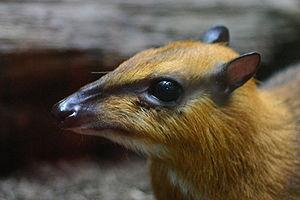
Tragulus napu, communément appelé Grand chevrotain malais, Grand cerf-souris ou Napu, est une espèce de mammifères herbivores de la famille des Tragulidae, identifiée en 1822 en Asie du Sud-Est.
La cuisine thaïlandaise, bien que semblable en certains points avec celle de ses voisins chinois, indiens et birmans, se démarque par des saveurs et ingrédients originaux : curry, menthe, citronnelle, coriandre, basilic rouge. Pimentée à l'excès pour le palais occidental et presque toujours accompagnée de nuoc mam, elle rencontre un succès international croissant. Voici donc une liste des ingrédients utilisés en cuisine thaïlandaise.